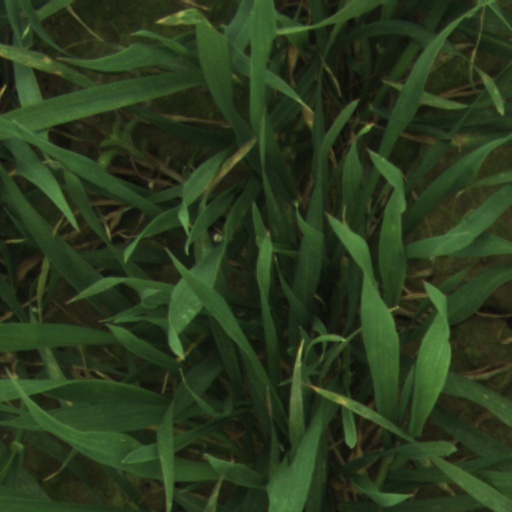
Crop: wheat